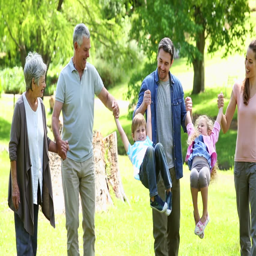
extended family standing in the park together posing on a sunny day